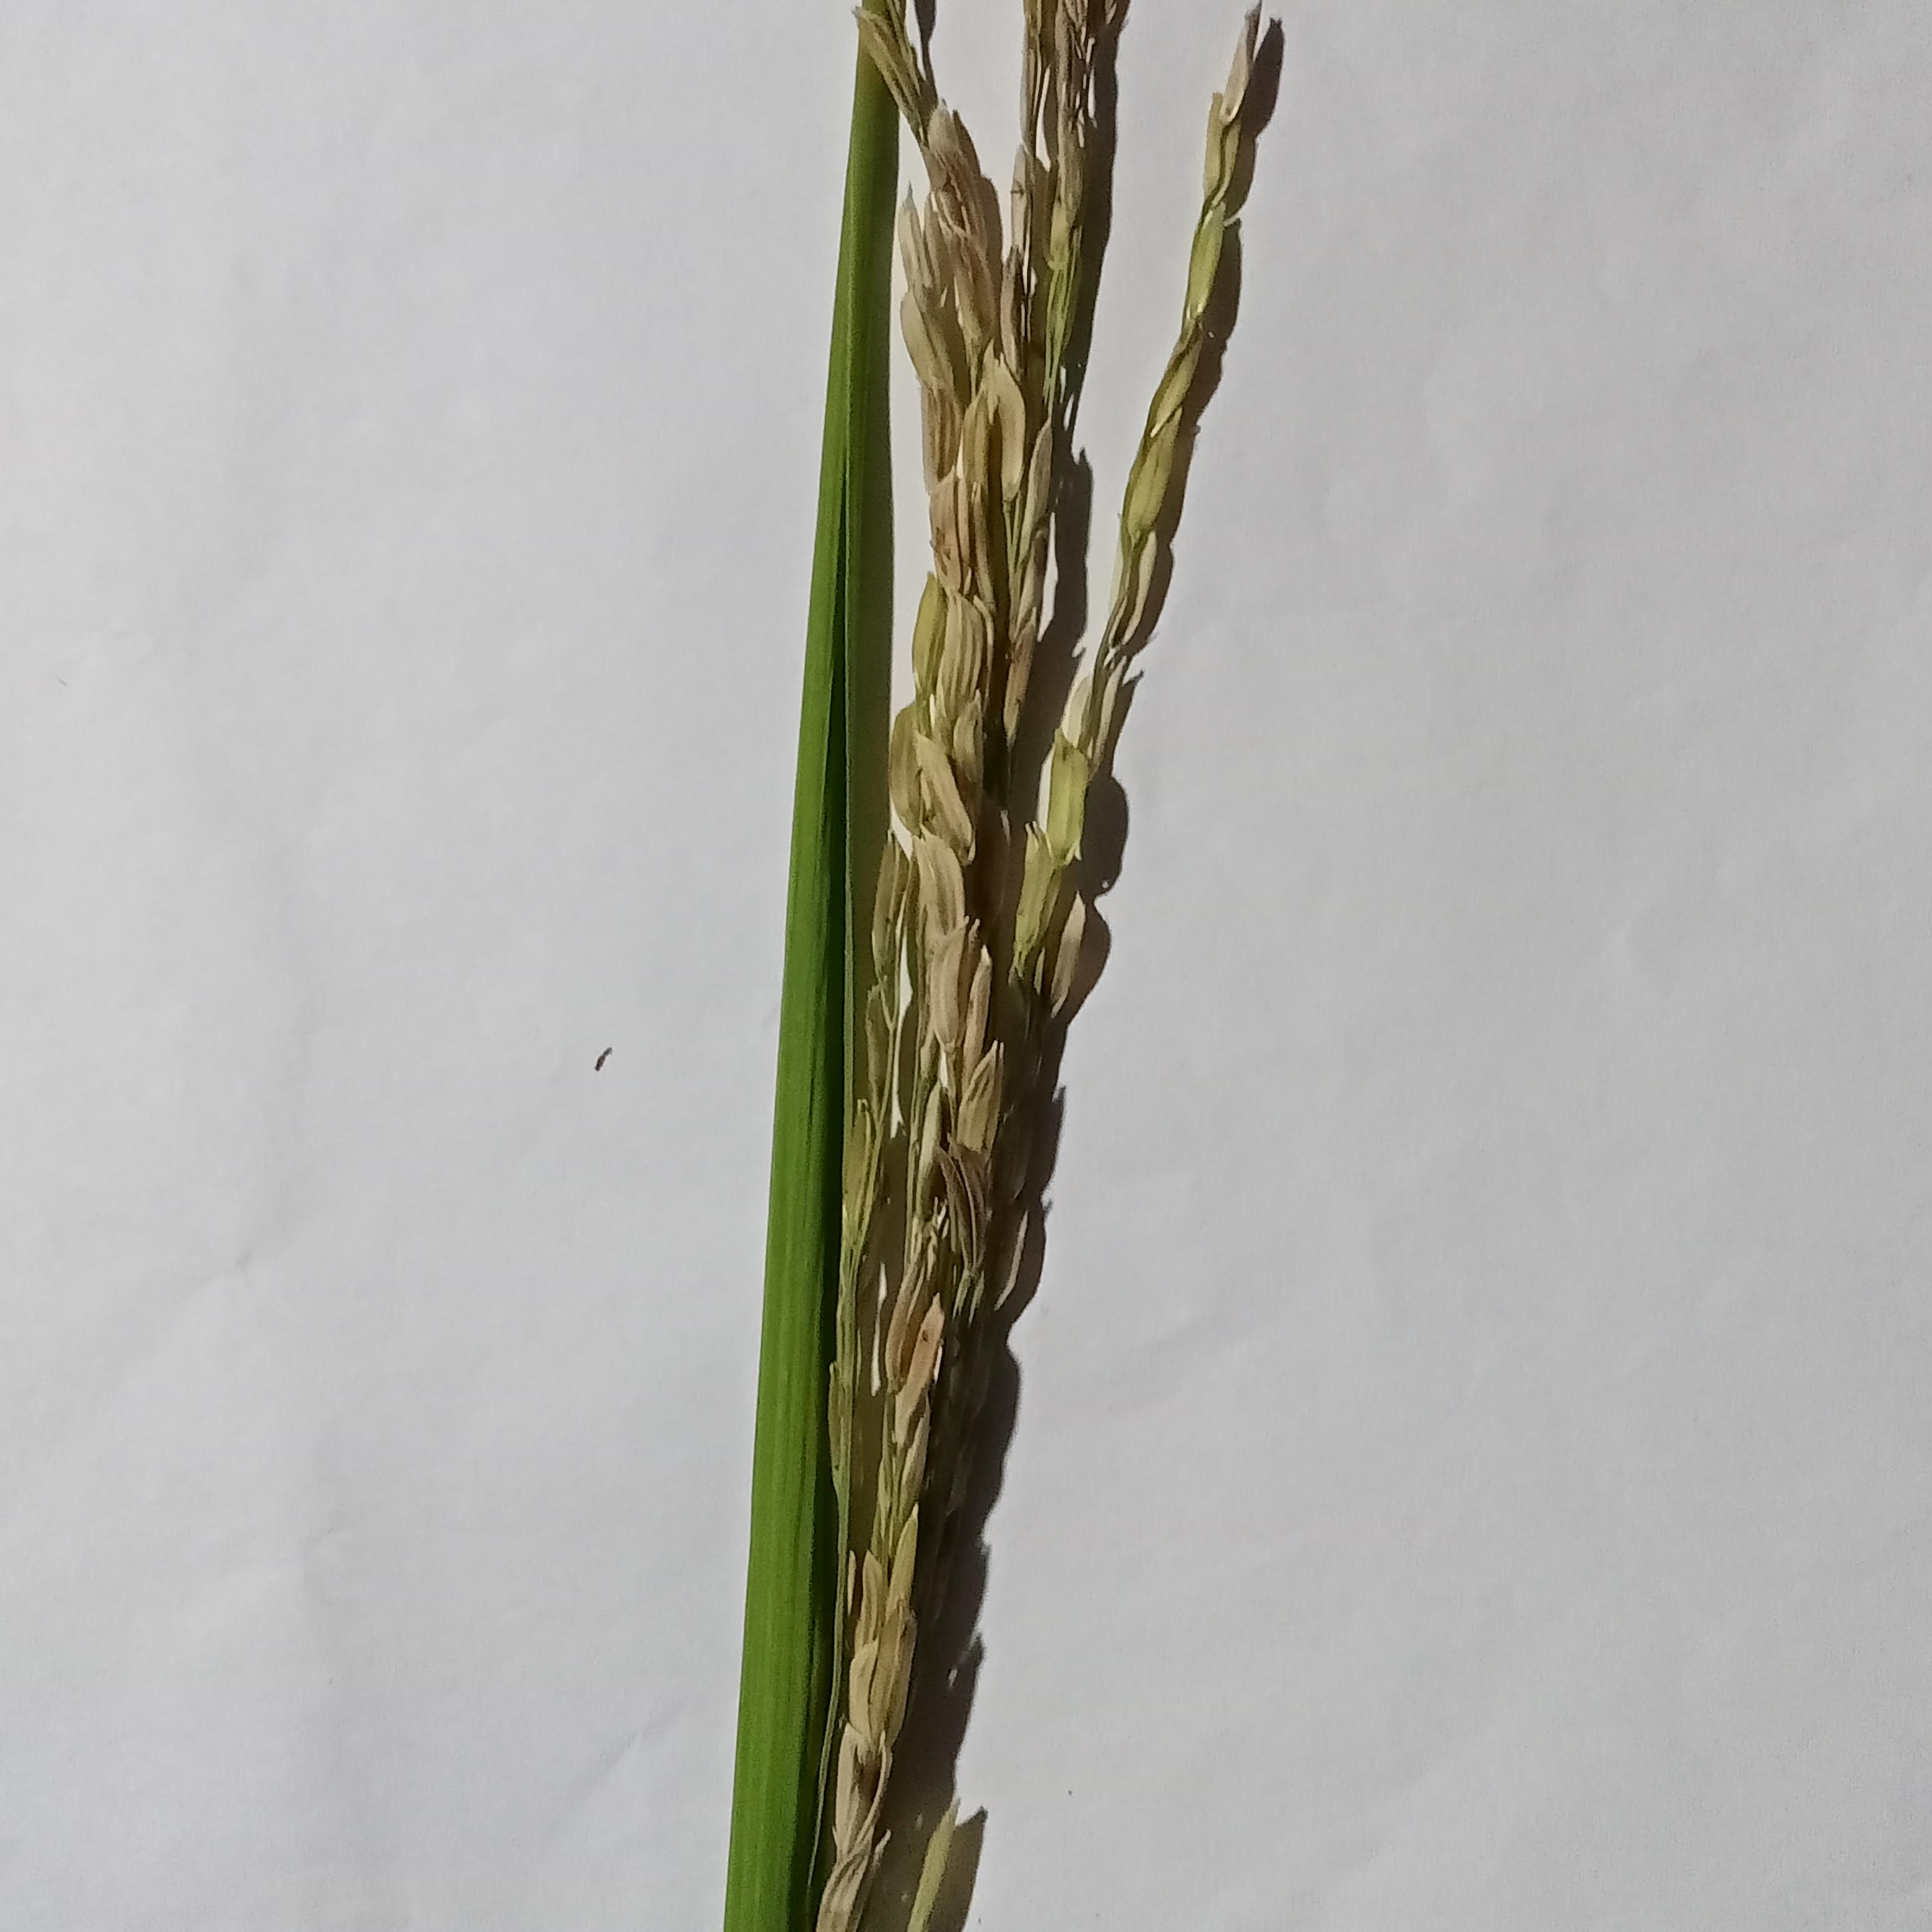
Label: Rice___Neck_Blast